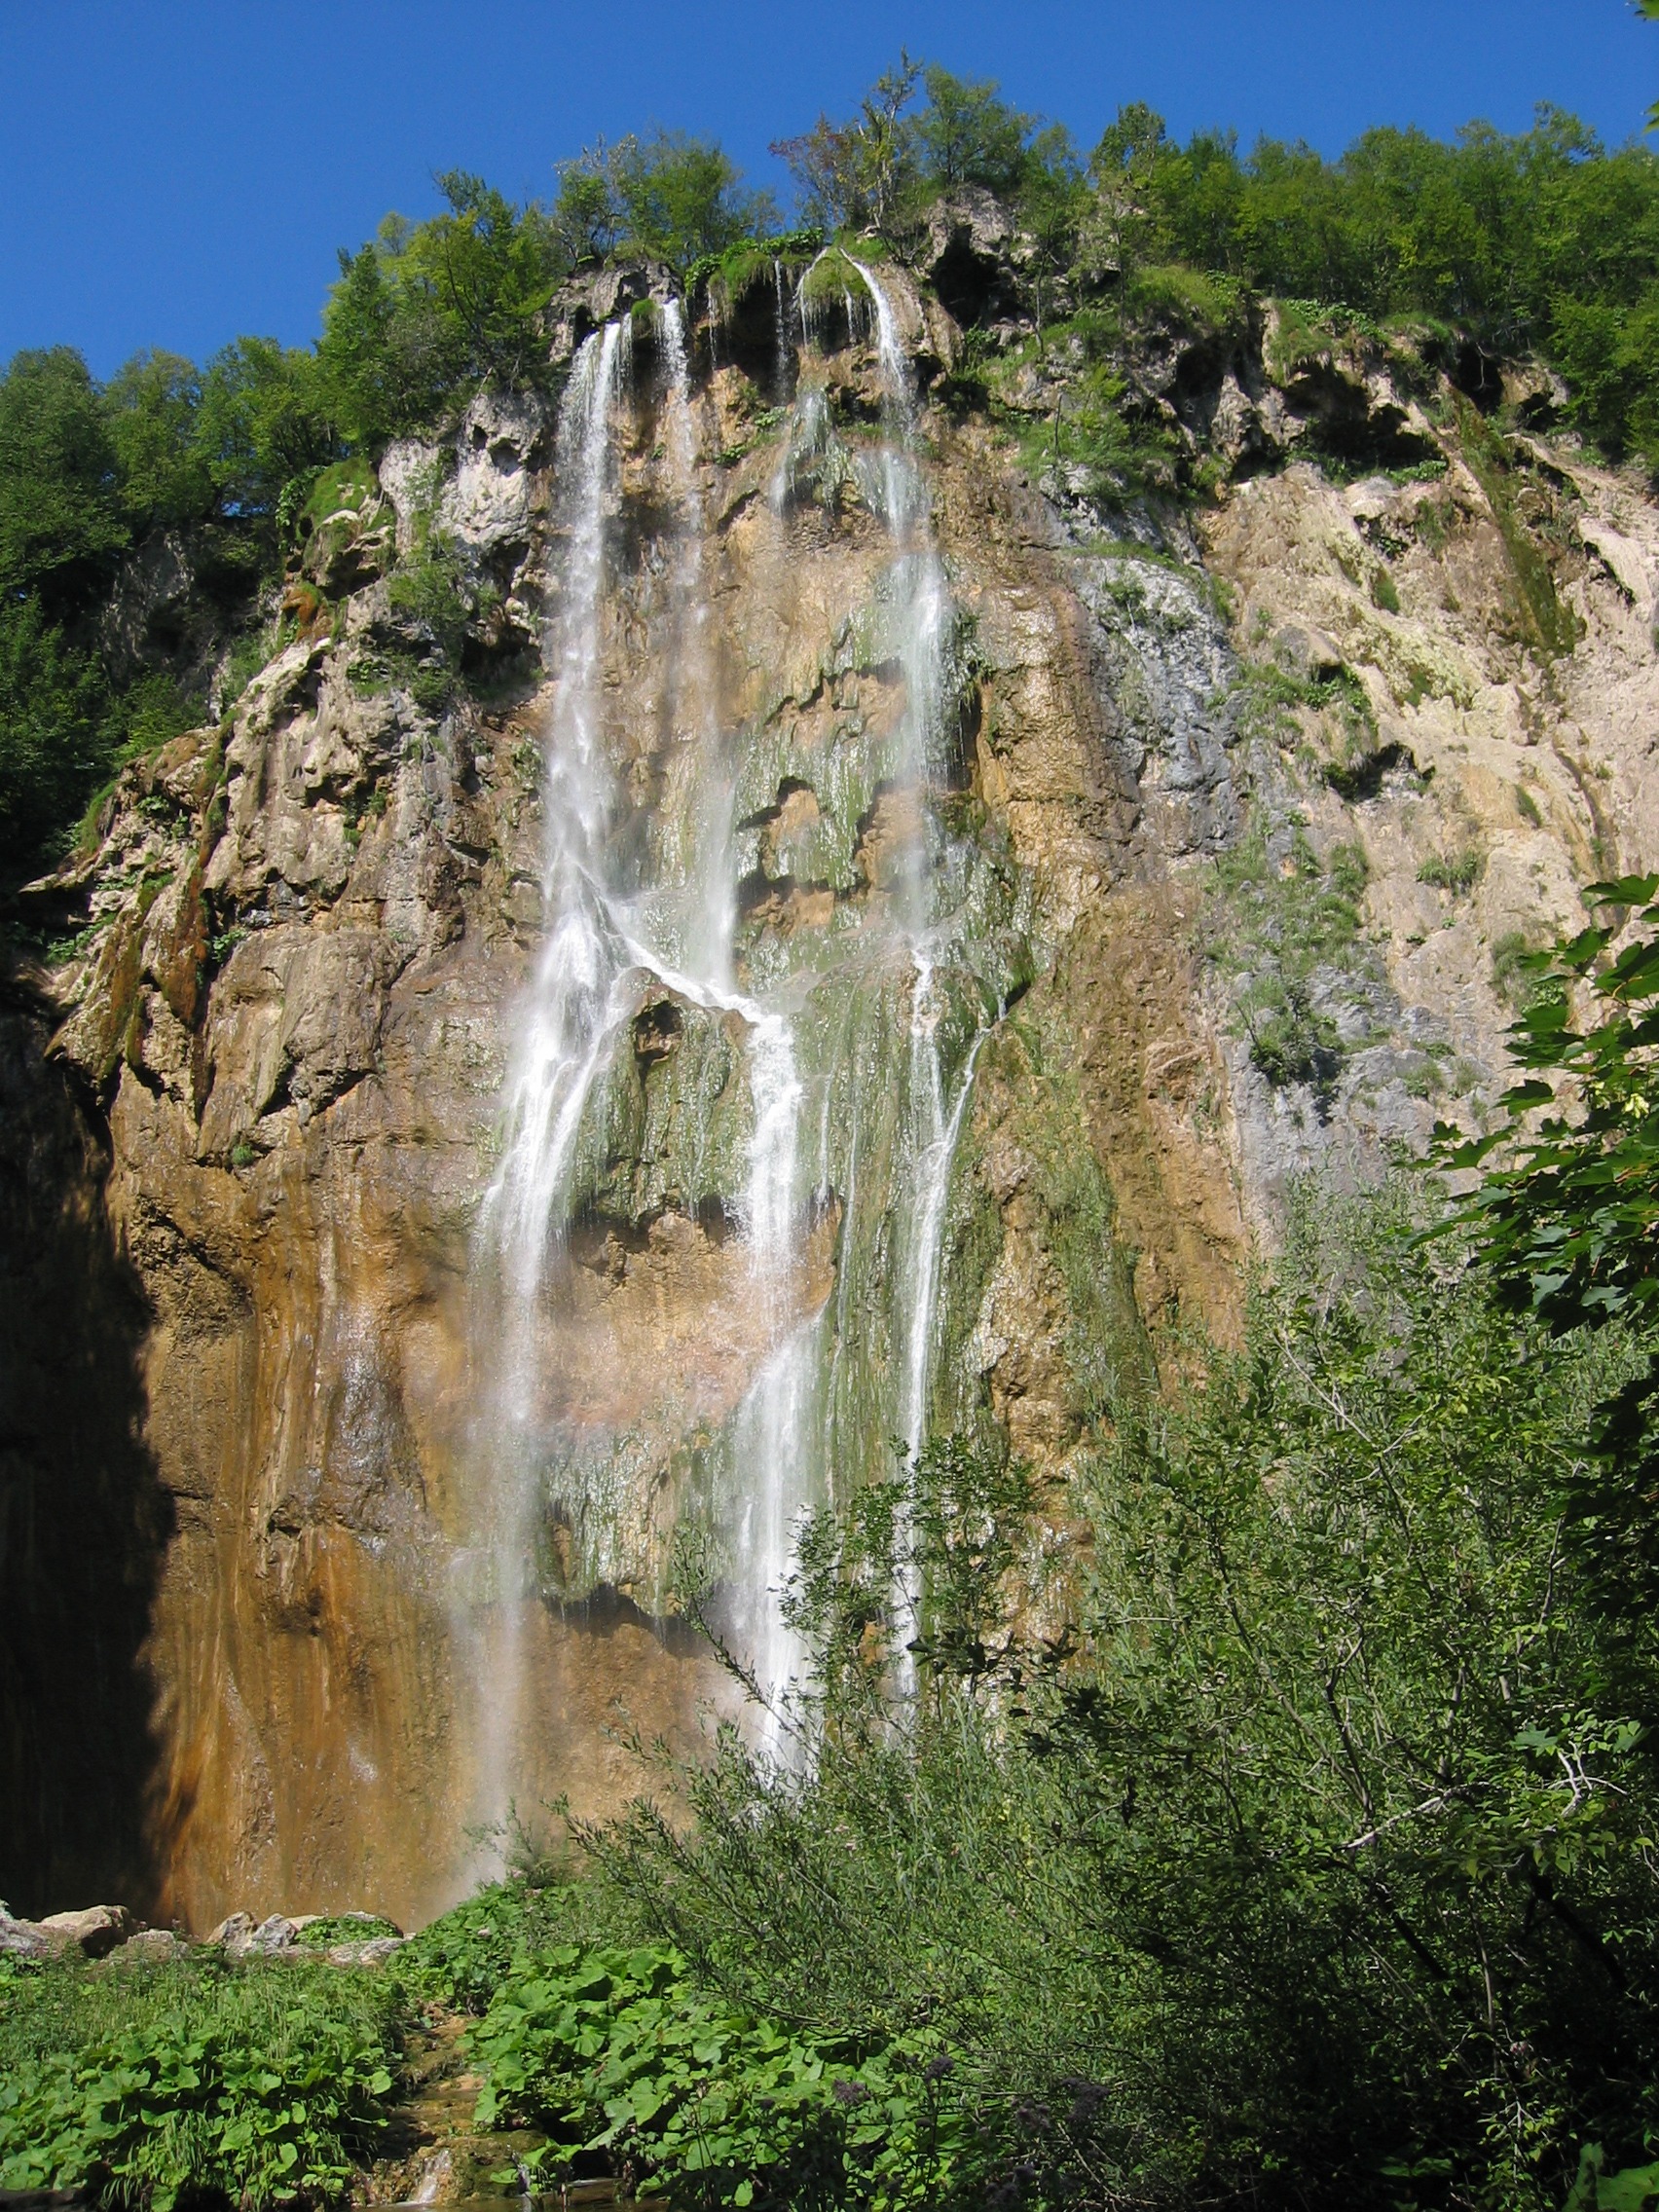
landscape, water, rock, waterfall, formation, cliff, jungle, steep, terrain, body of water, rainforest, wasserfall, water feature, plitviche